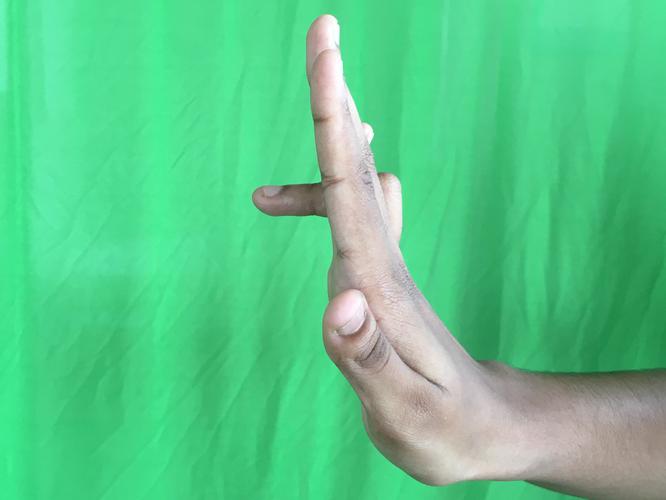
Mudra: Tripathaka
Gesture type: single_hand